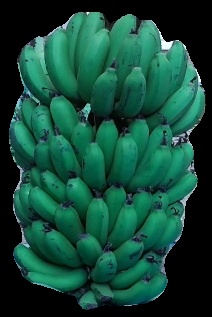
Variety: pachbale
Grade: grade2